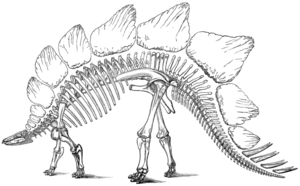
Stegosaurus, communément appelé stégosaure, est un genre éteint de grands dinosaures herbivores à dos cuirassé par des plaques osseuses. Il a vécu sur les terres des États-Unis et du Portugal actuels durant le Jurassique supérieur, il y a environ entre 155 et 150 Ma. Le plus ancien stégosaure jamais trouvé a été découvert dans la région de Boulahfa en Moyen Atlas au Maroc.